Bad Little Angel

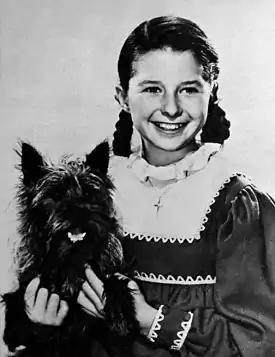
Virginia Weidler and Terry, who also played "Toto" in "The Wizard of Oz" that year (1939)

Bad Little Angel is a 1939 inspirational drama film starring Virginia Weidler as an orphan named Patsy Sanderson, living in America around 1900. The film was based on the story "Looking After Sandy" by Margaret Turnbull.